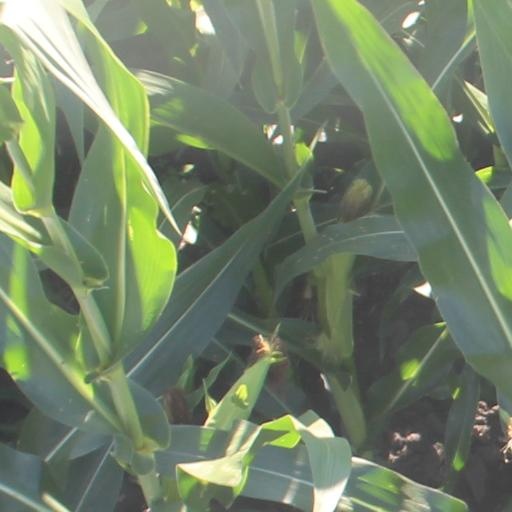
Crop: maize; corn